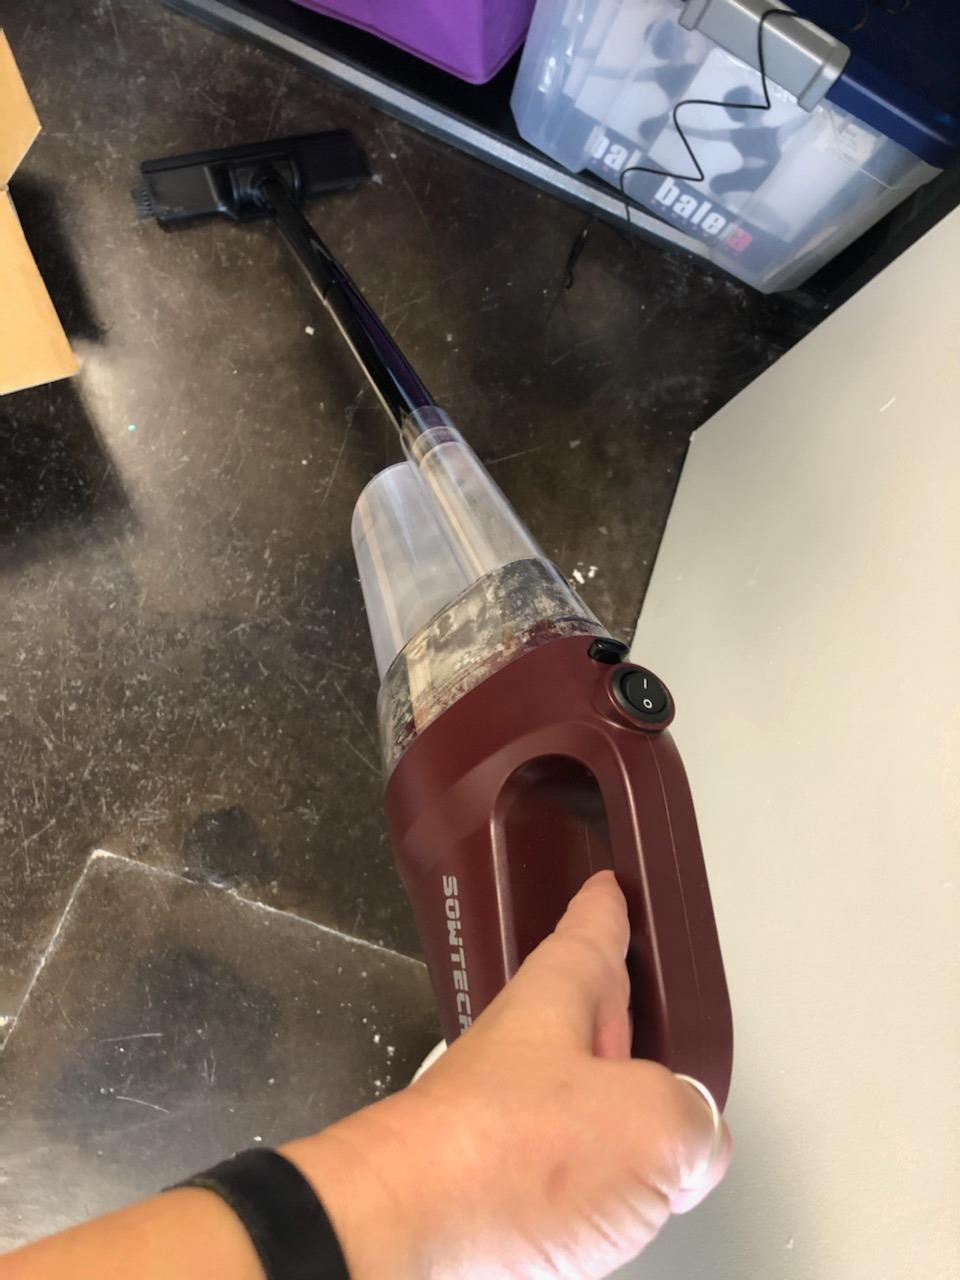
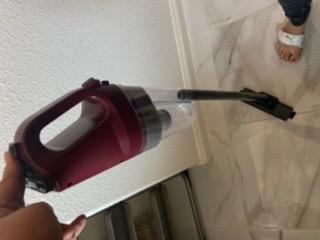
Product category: items_vacuum
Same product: yes